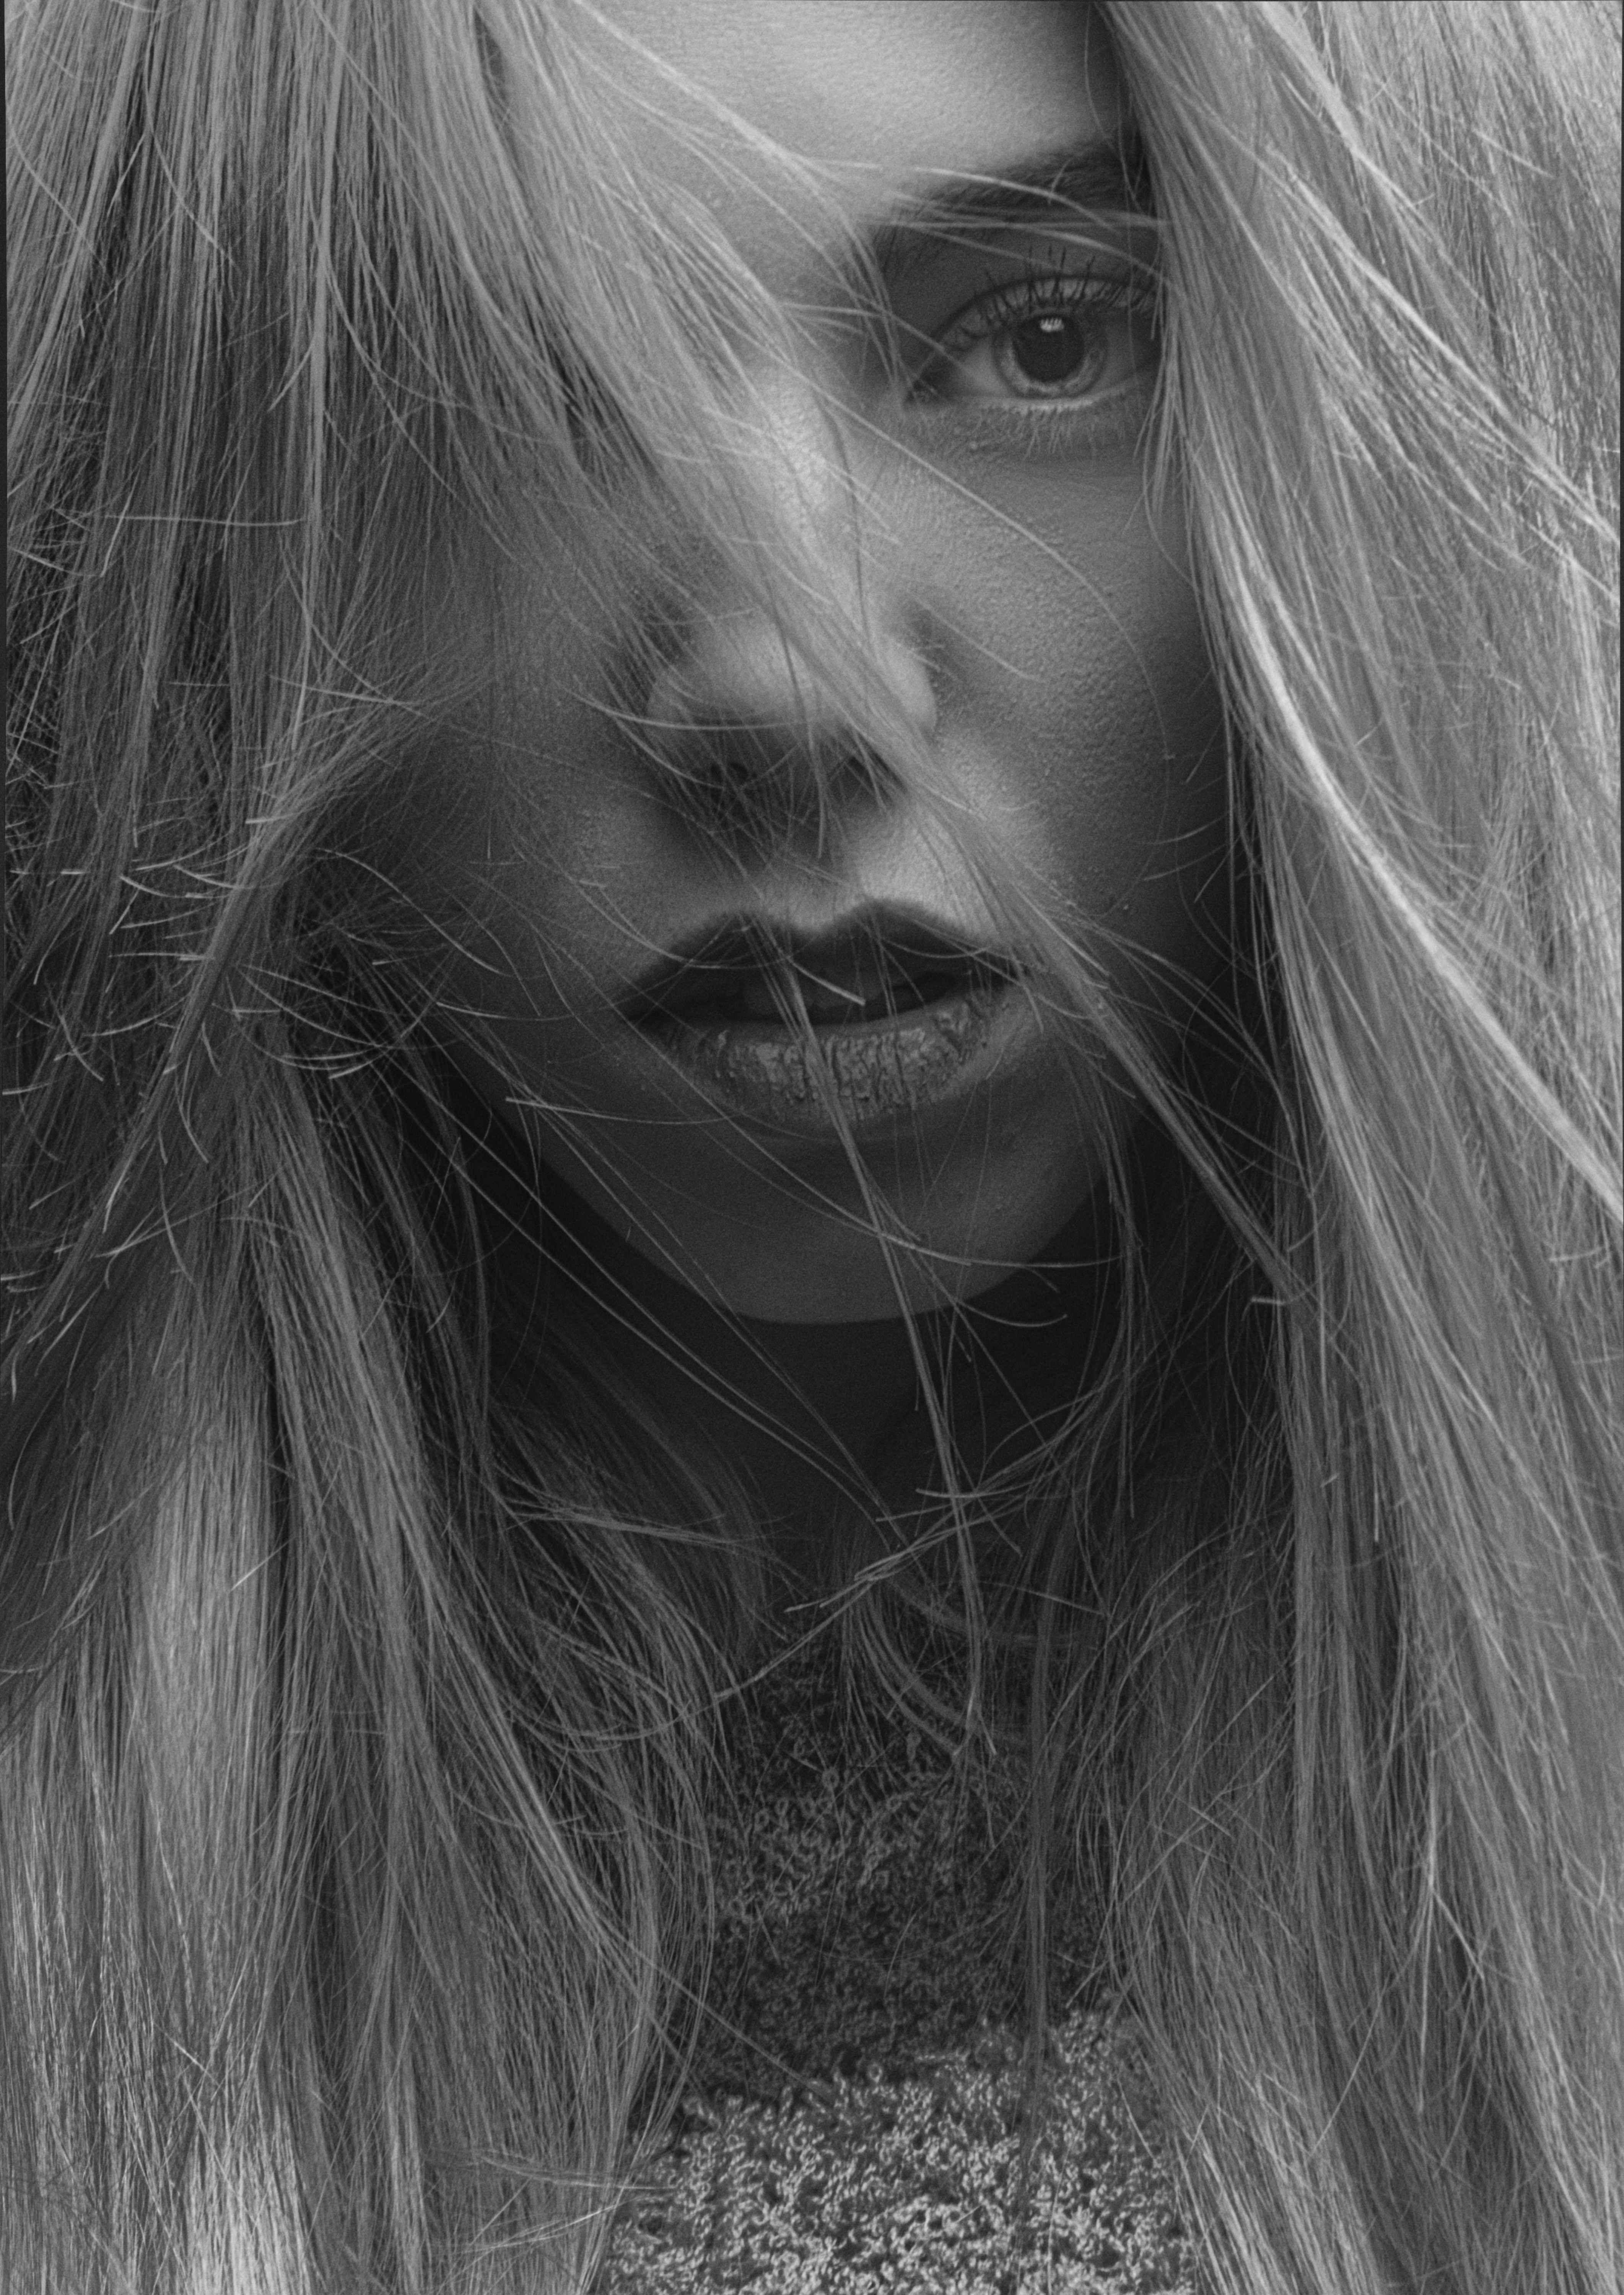
portrait, girl, body, retro, face, beautiful, look, studio, monochrome, donate, nose, hair, lip, eyebrow, eye, eyelash, mouth, flash photography, jaw, grey, style, black and white, layered hair, grass, black hair, Step cutting, long hair, beauty, happy, surfer hair, art, monochrome photography, close up, blond, brown hair, feathered hair, self portrait, bangs, stock photography, fur, darkness, portrait photography, illustration, wig, visual arts, painting, photo shoot